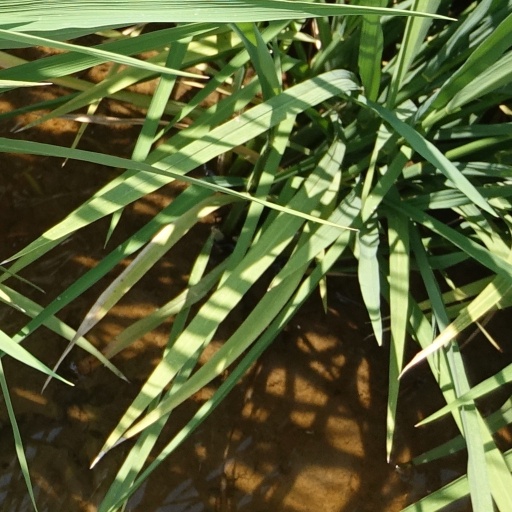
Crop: rice